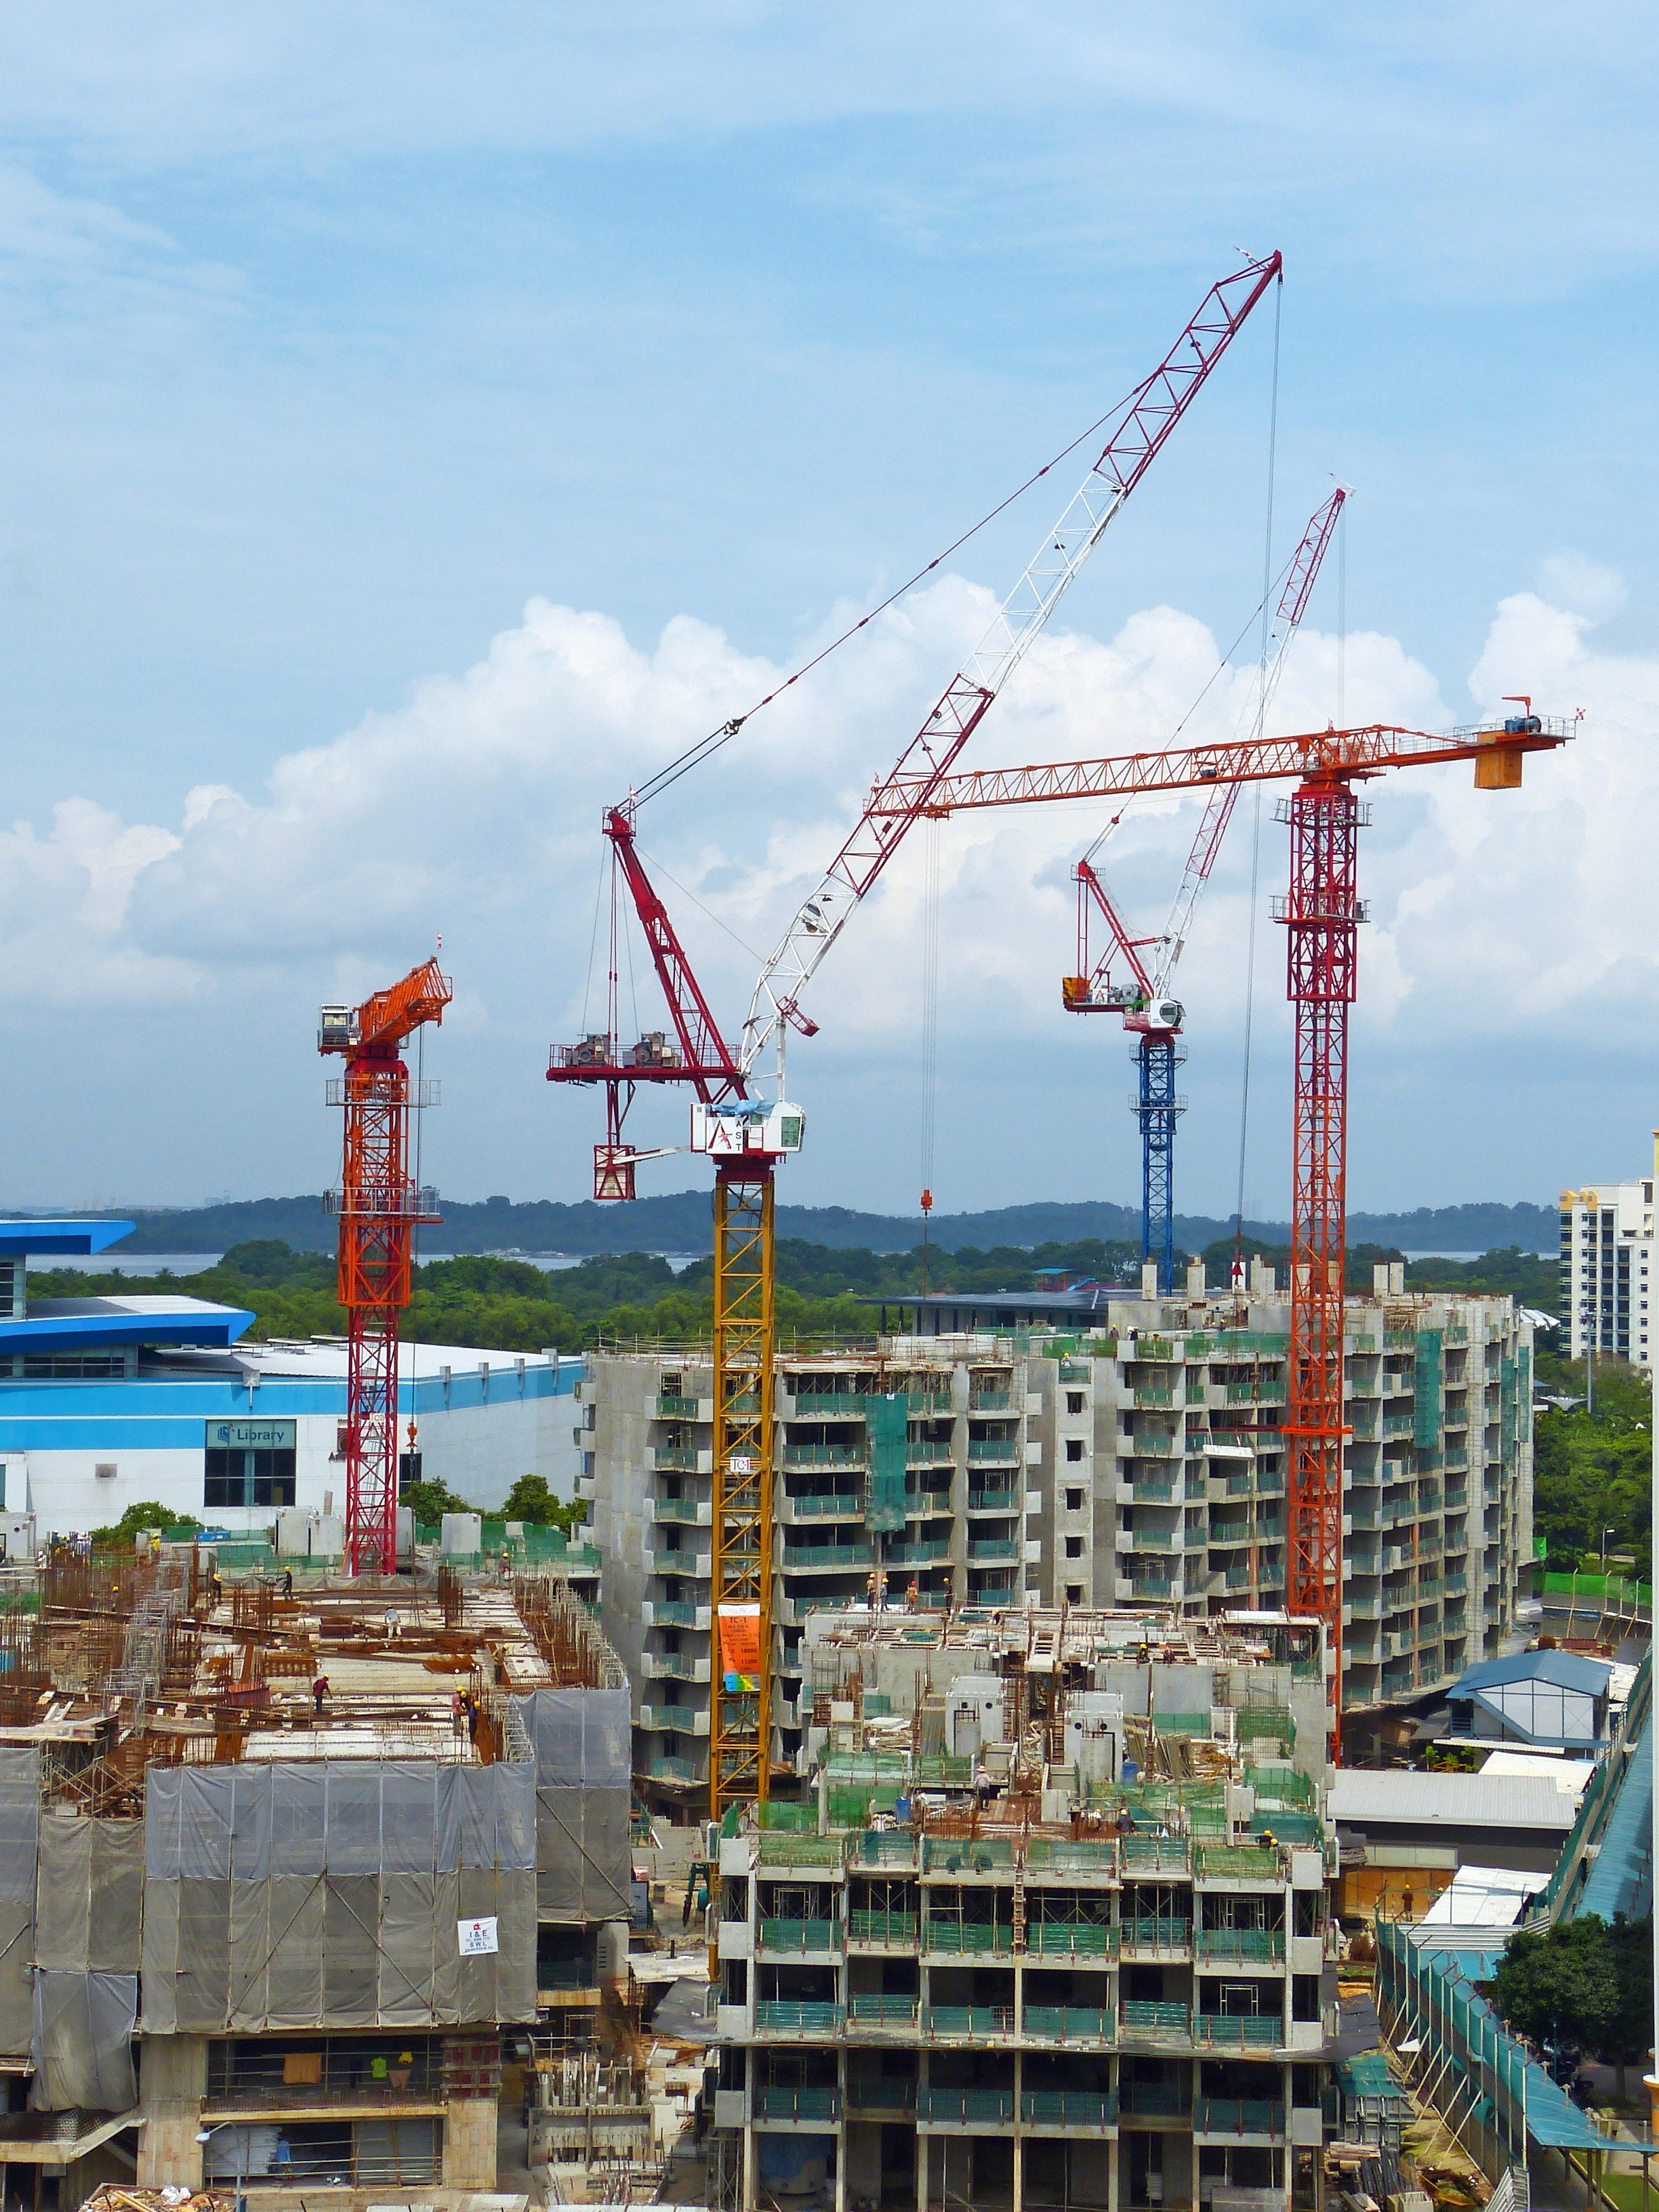
architecture, sky, building, walkway, transport, construction, vehicle, mast, metal, blue, port, housing, construction site, helmet, build, crane, site, singapore, heavy equipment, under construction, building site, construction equipment, building construction, men at work